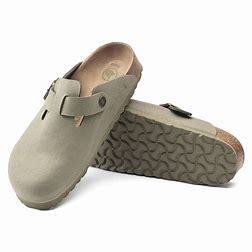
Brand: Birkenstock
Model: 100